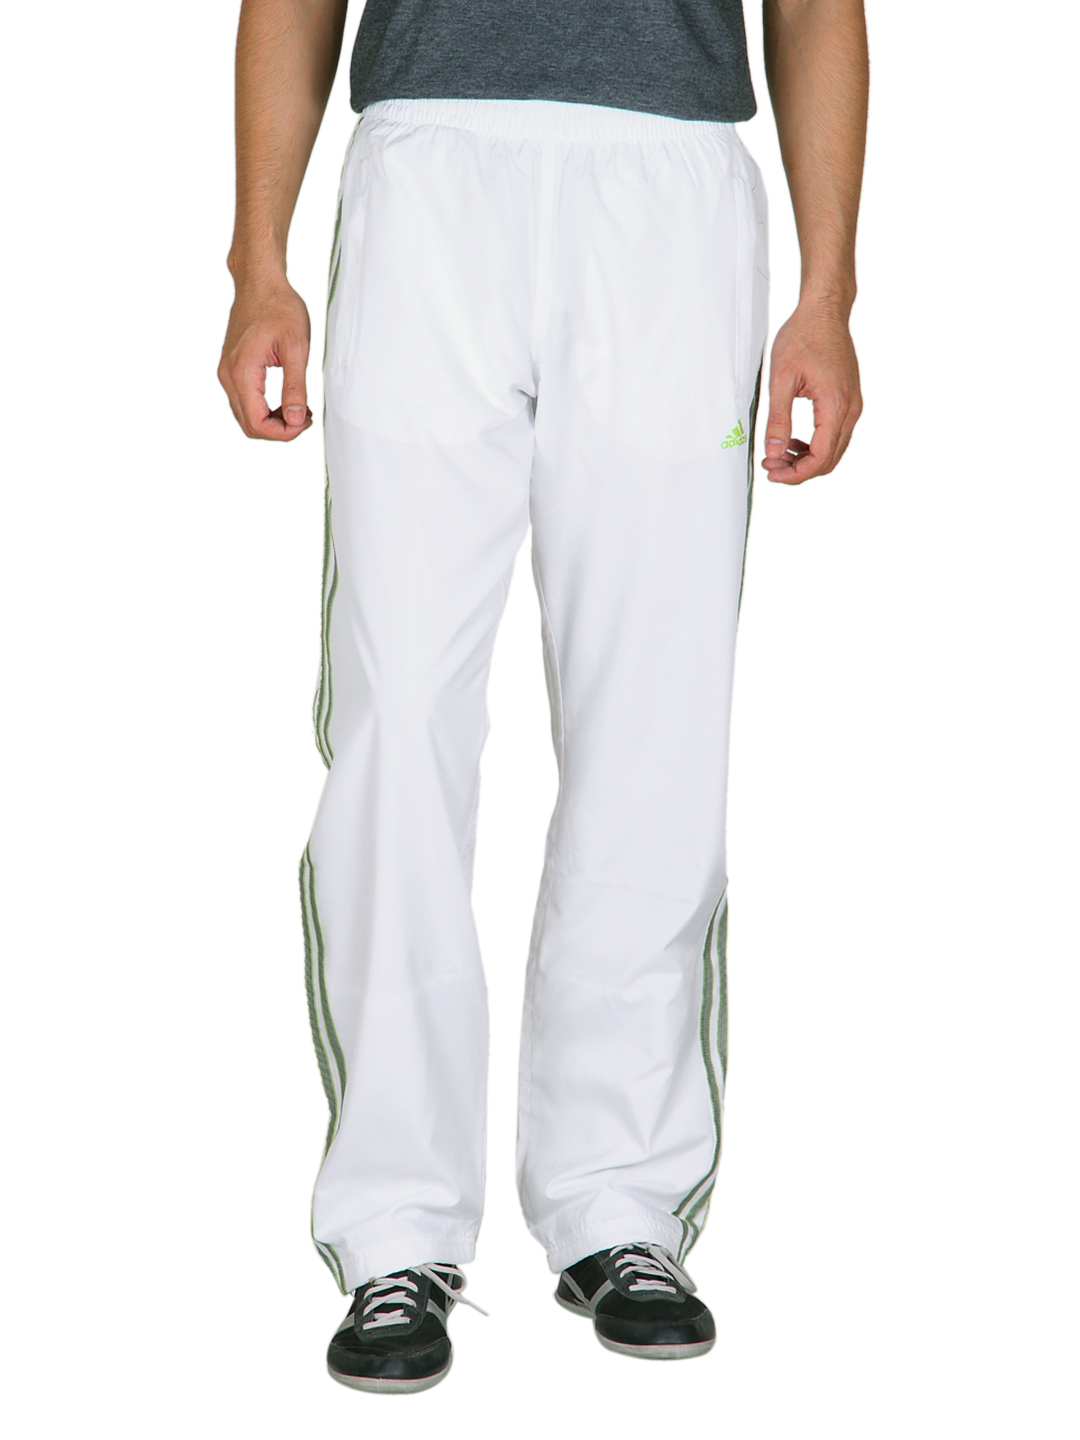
ADIDAS Men White Track Pants
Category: Apparel / Bottomwear / Track Pants
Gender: Men
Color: White
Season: Summer 2012
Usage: Casual